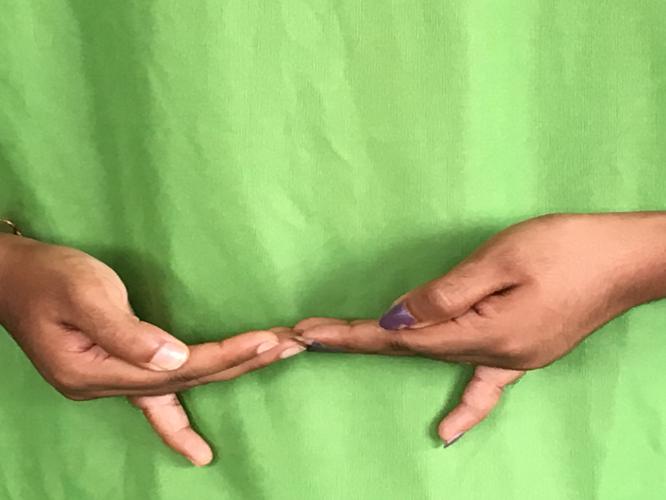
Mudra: Khatva
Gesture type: double_hand